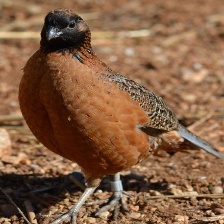
Species: MASKED BOBWHITE
Scientific name: COLINUS VIRGINIANUS RIDGWAYI
ImageNet parent category: quail